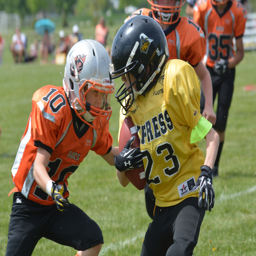
person meets a player at mid field .